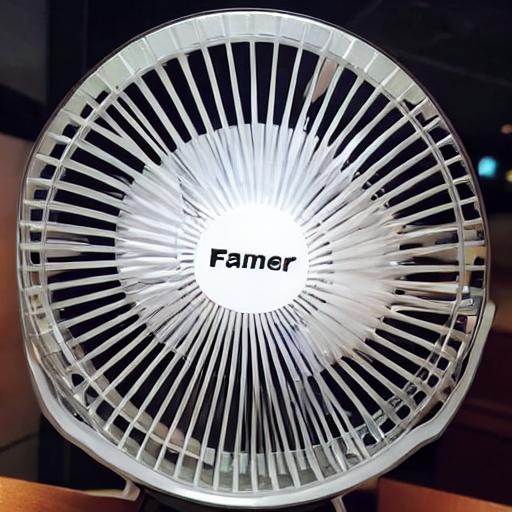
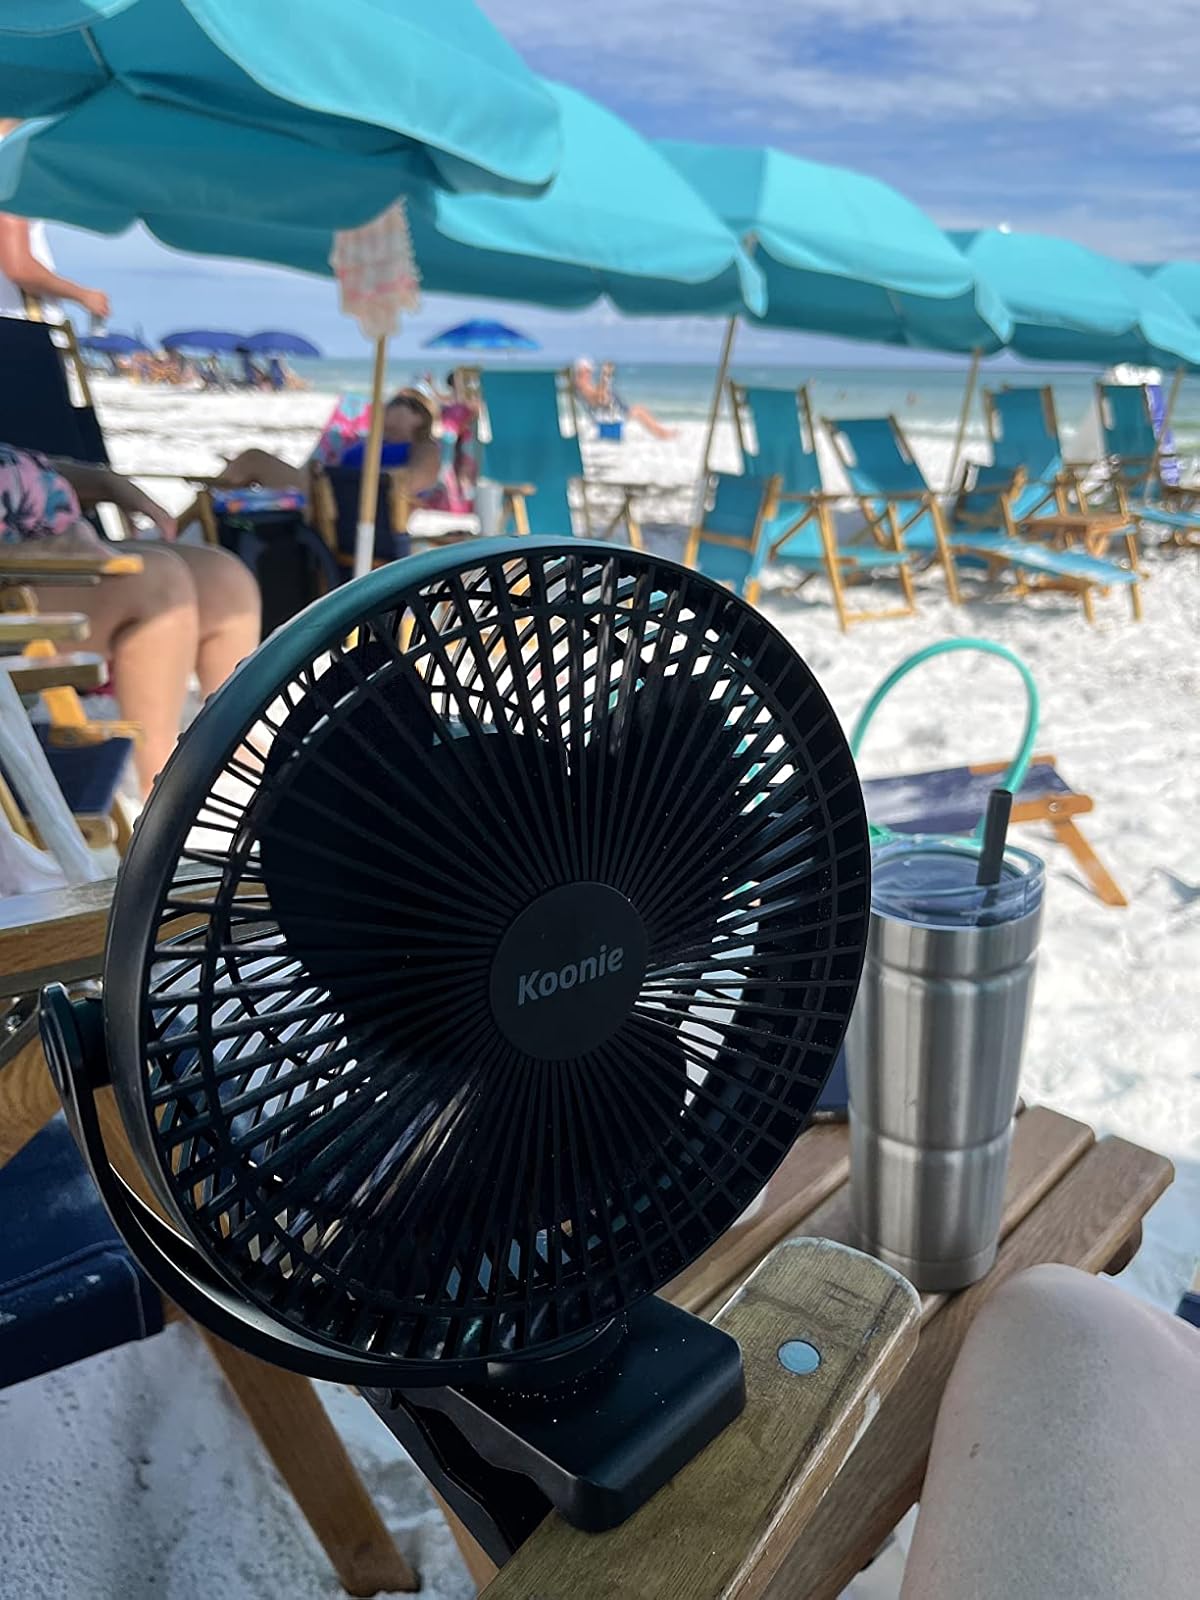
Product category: fan
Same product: no